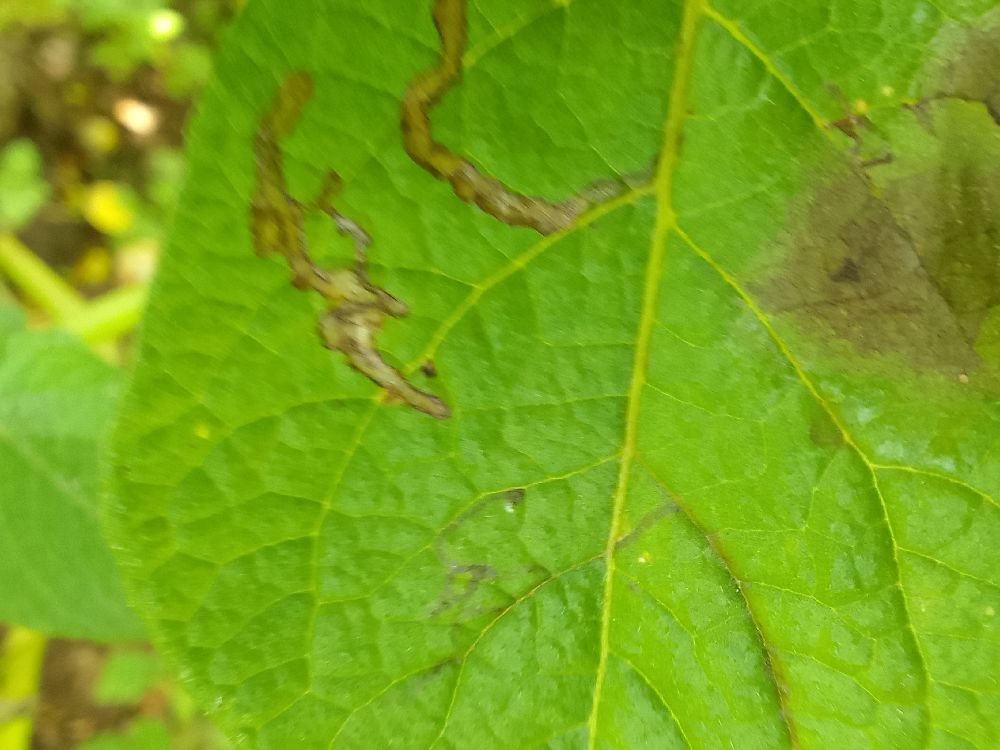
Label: Late blight